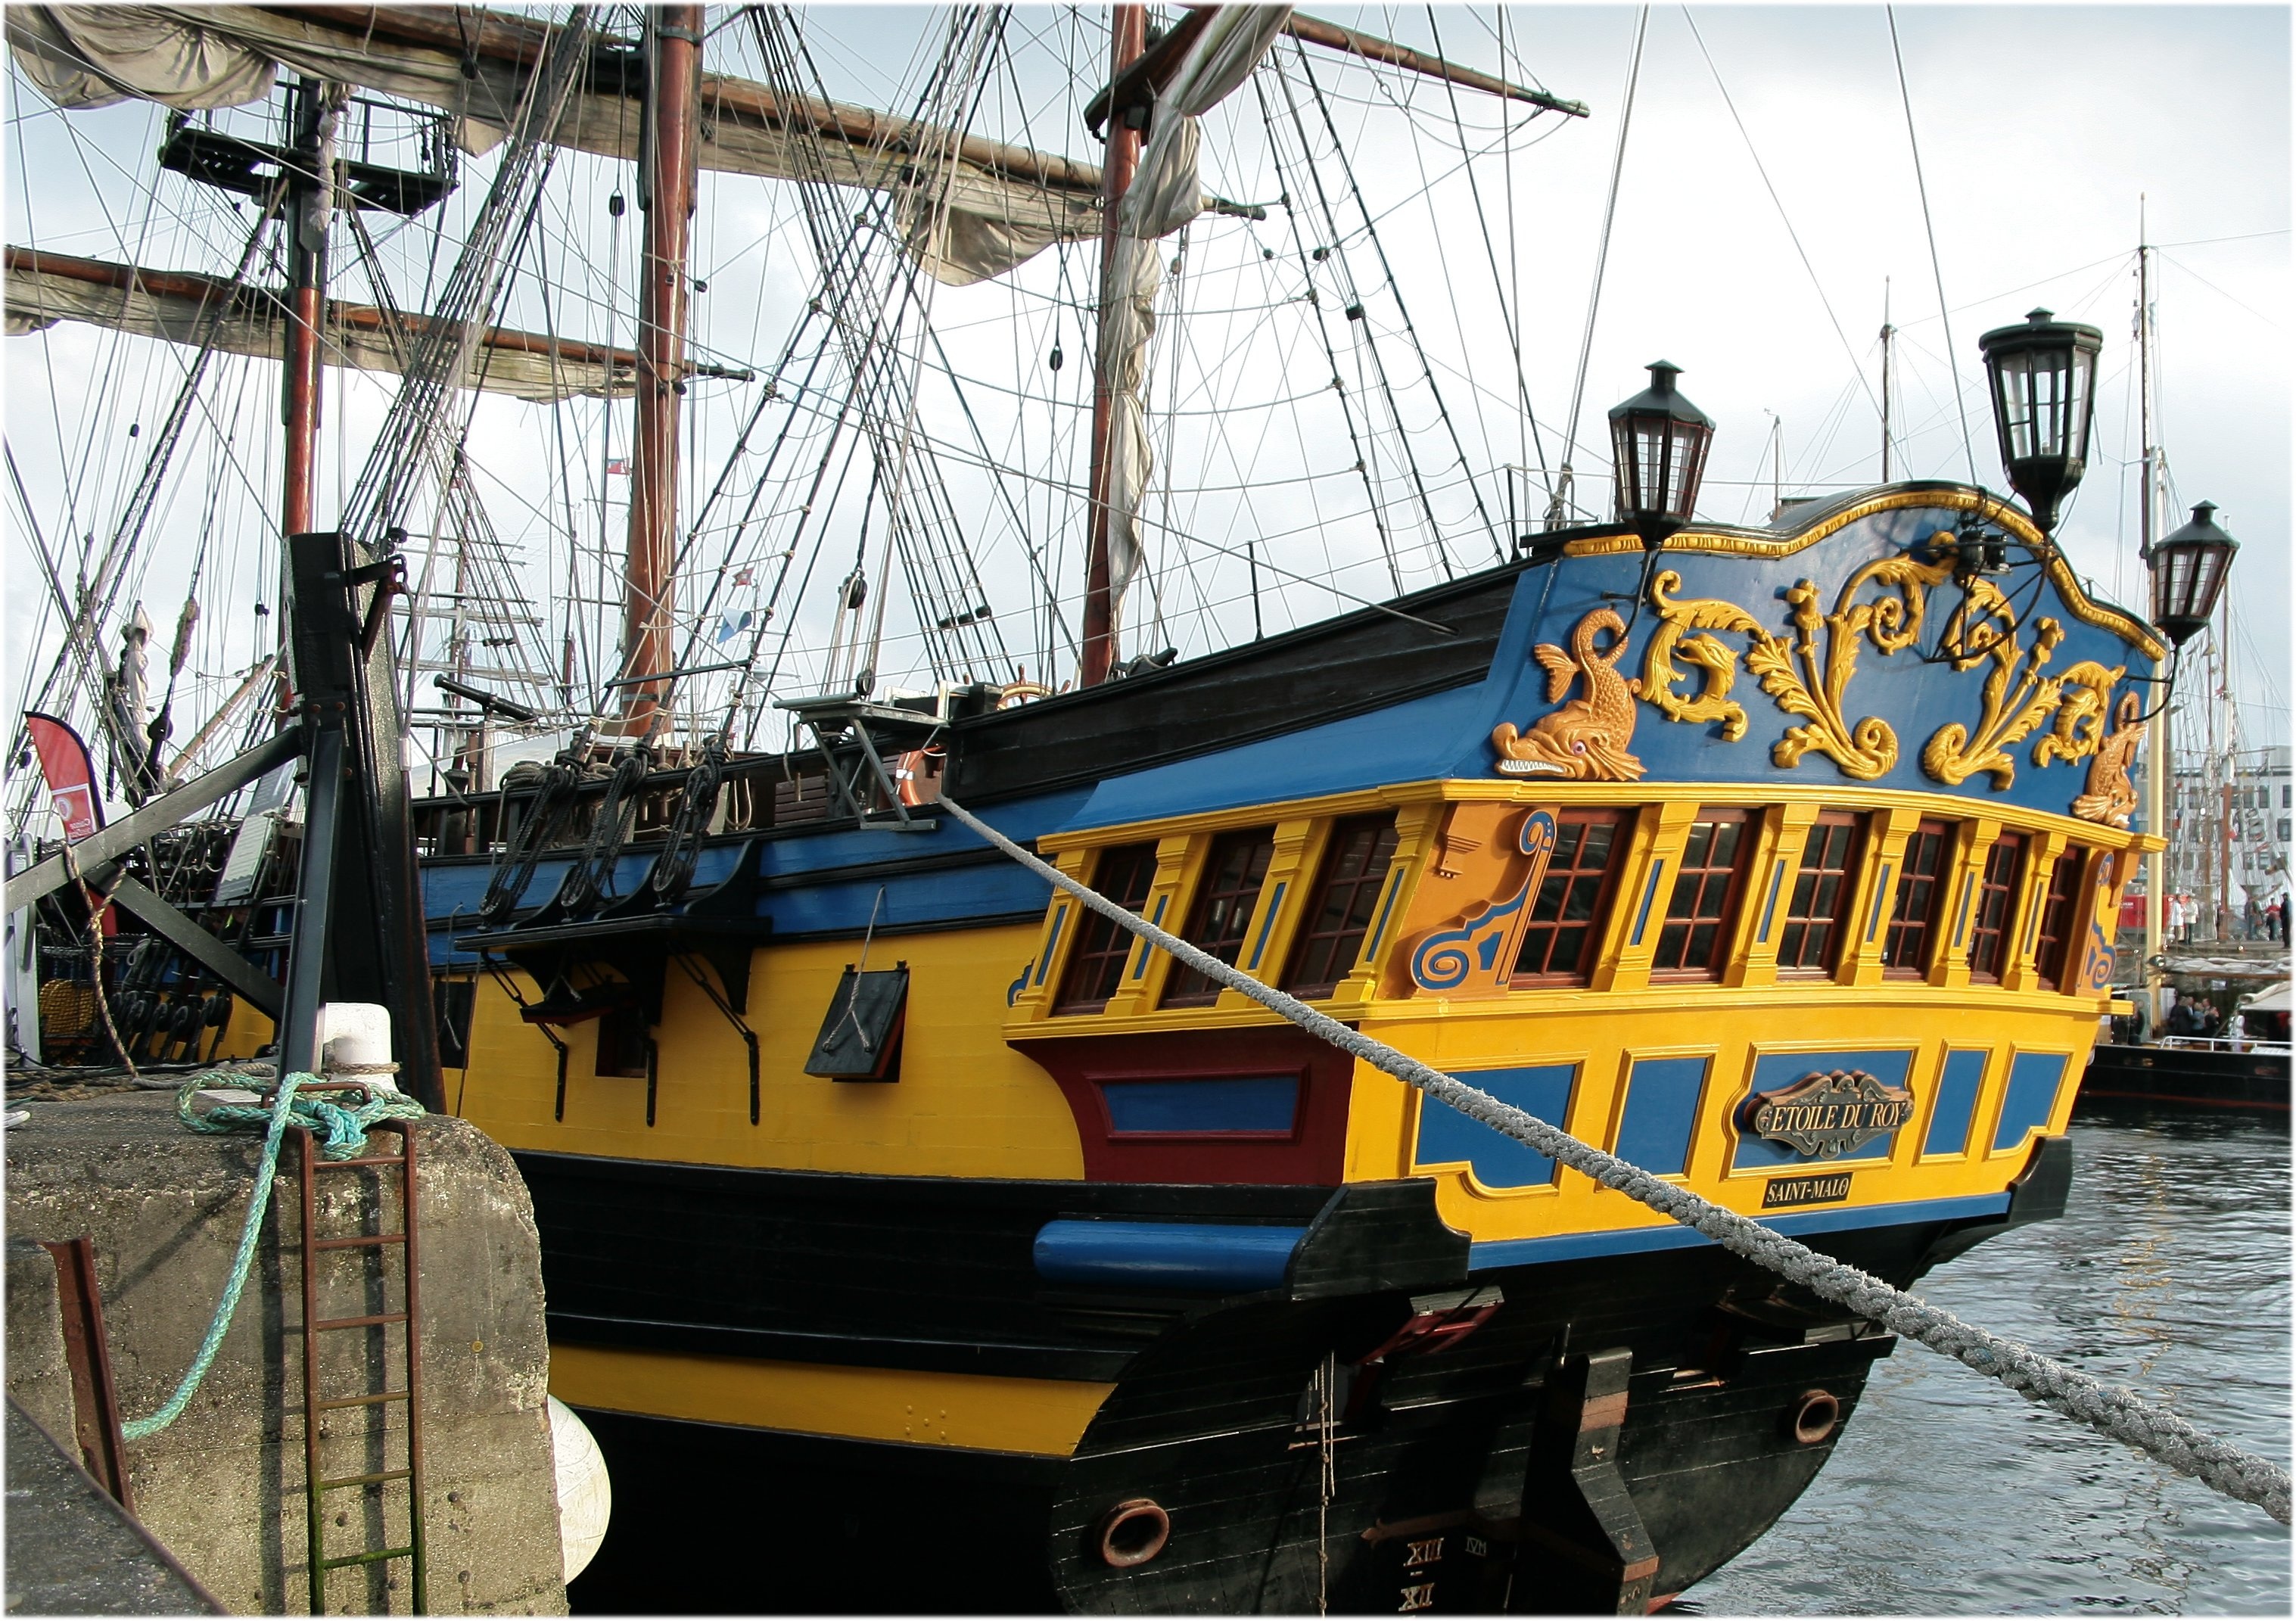
boat, ship, vehicle, port, cool image, marine, cool photo, watercraft, barque, frigate, brig, sailing ship, flagship, galeas, training ship, tall ship, galleon, brest, full rigged ship, galley, brest 2012, ship of the line, caravel, brigantine, fishing trawler, fluyt, barquentine, carrack, manila galleon, east indiaman, water transportation, ship replica, victory ship, baltimore clipper, first rate